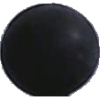
Label: blue_grape